Tourism in Honduras

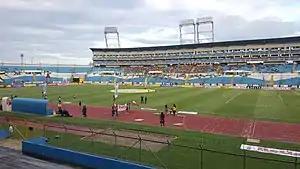
Olympic stadium of San Pedro Sula

It also has places of interest to visit in the interior of Honduras, in the Honduran territory can be found in their municipalities, examples of the Baroque architecture of the Spanish colonization, churches that hold to the Christian tradition of making its temples in Latin cross, altarpieces, altars and images, evoke the colonial past.